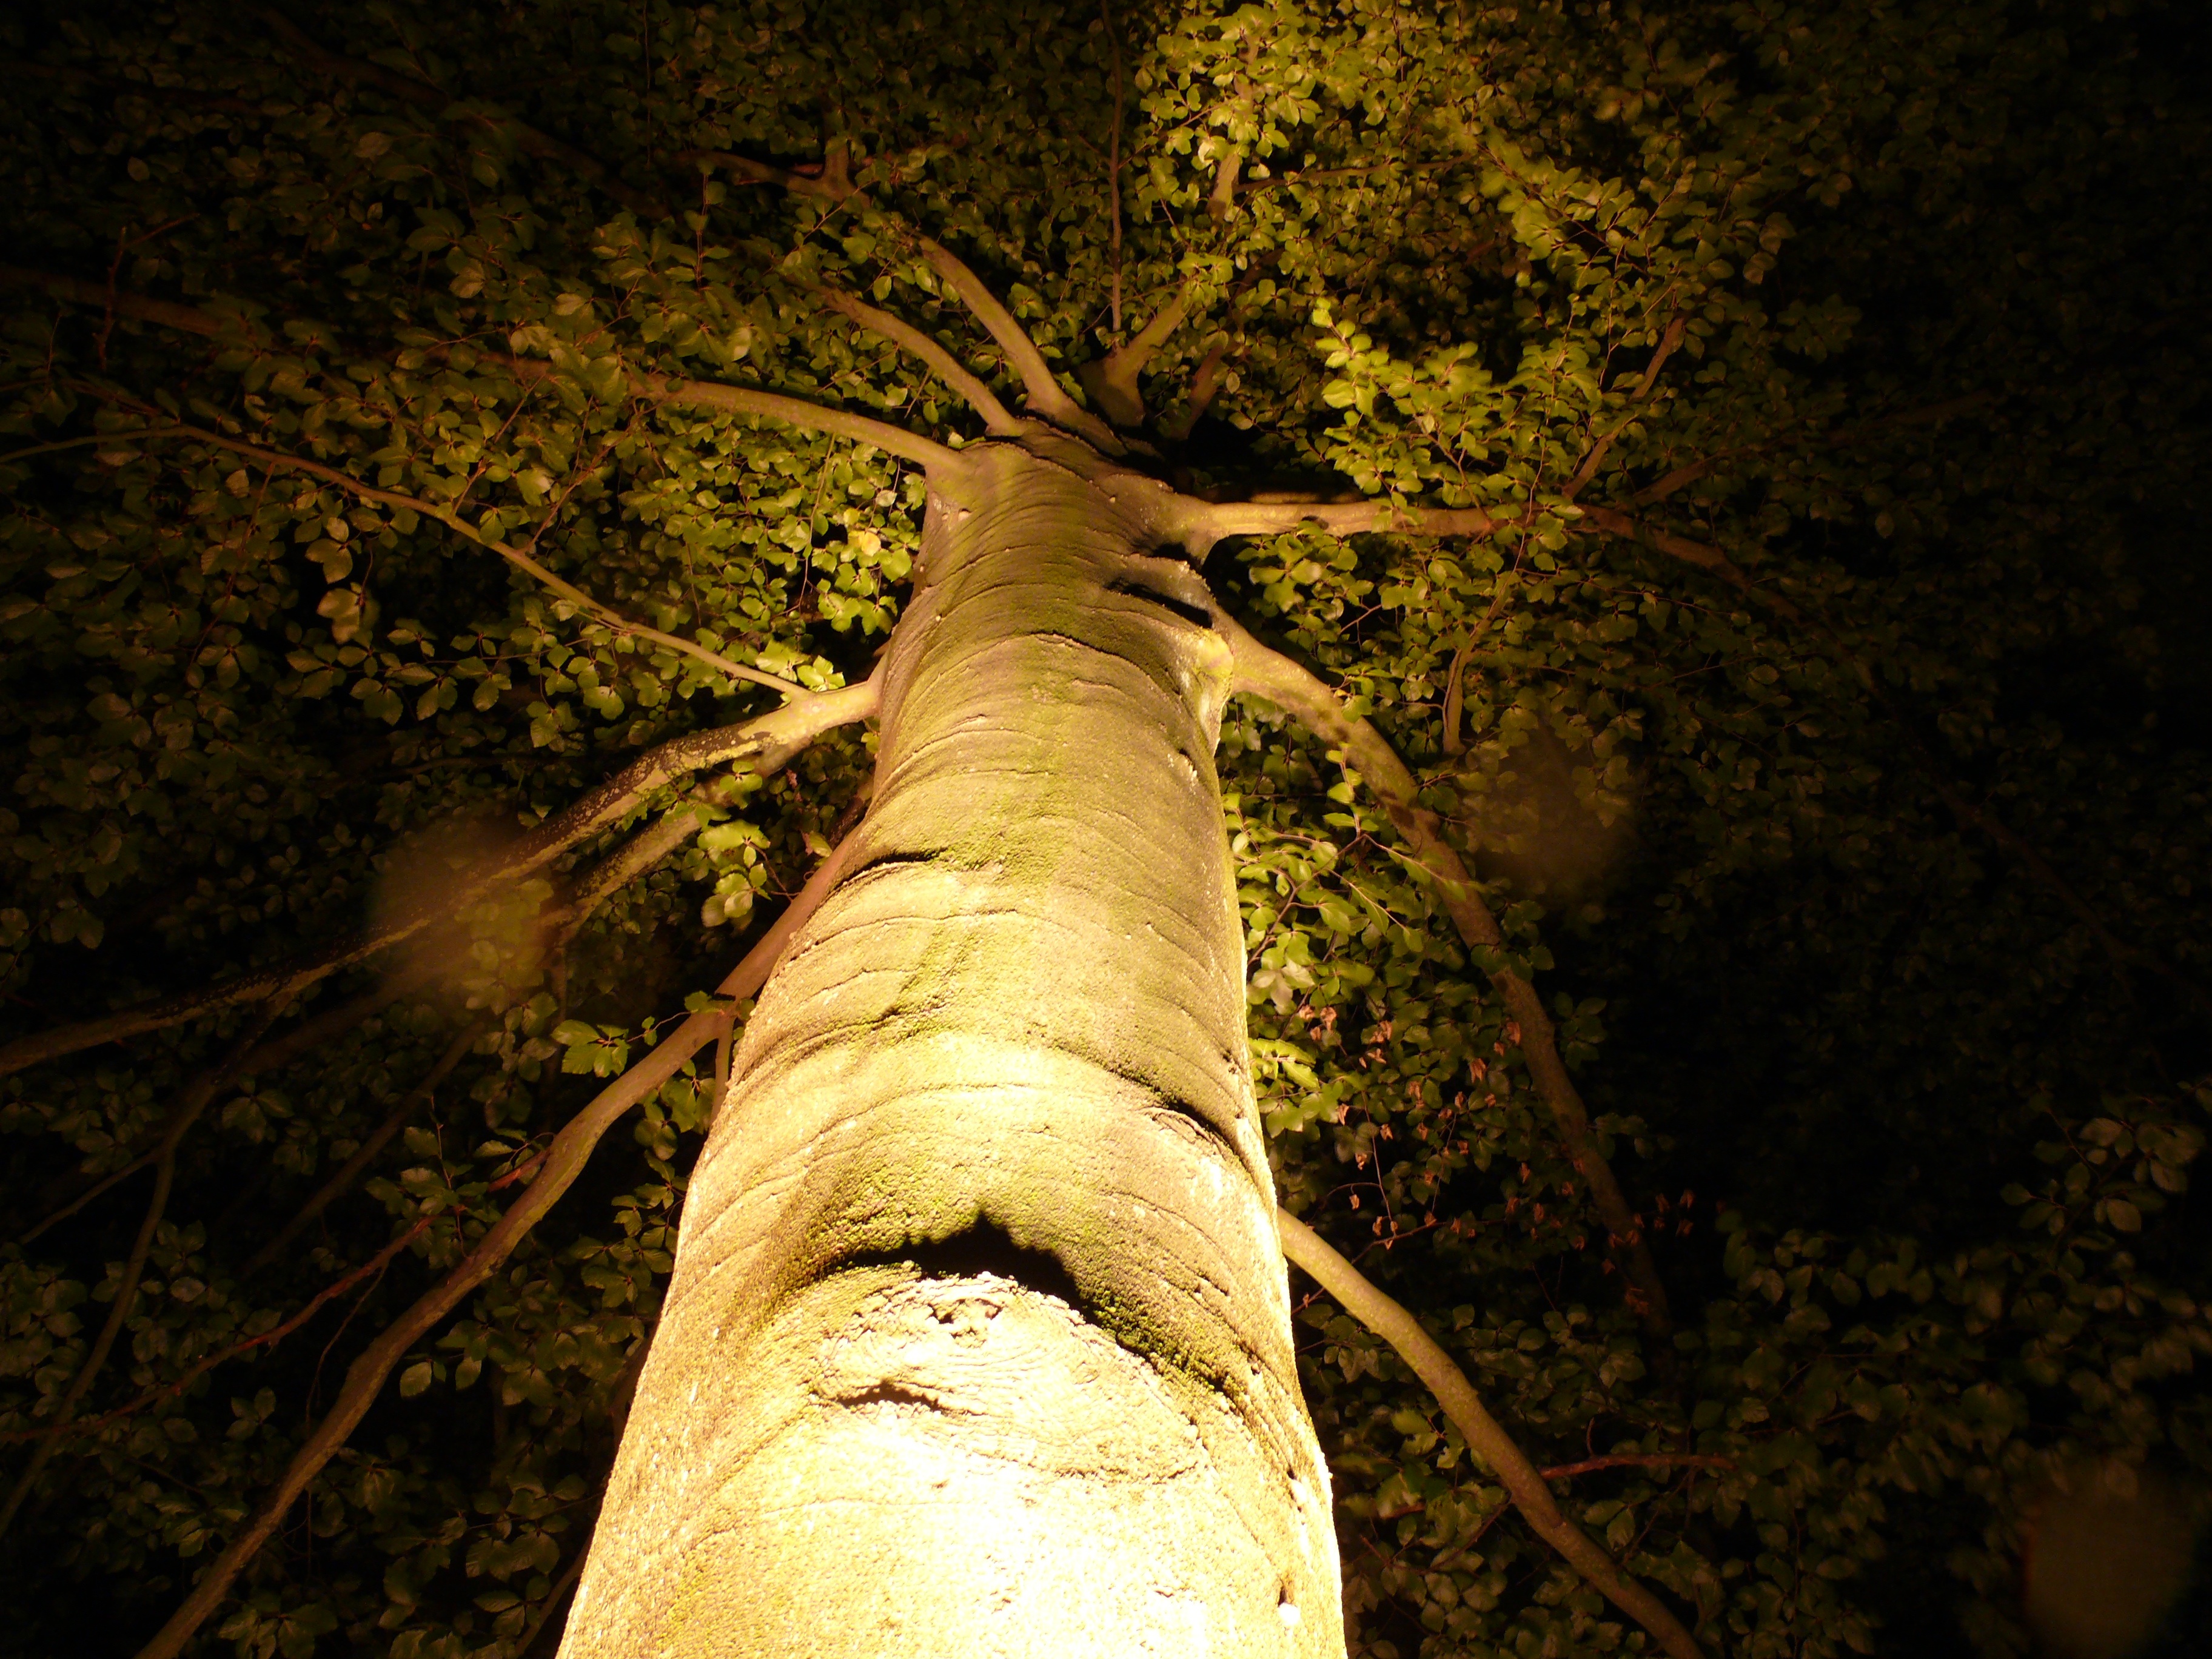
tree, nature, forest, branch, plant, wood, sunlight, leaf, flower, trunk, formation, autumn, darkness, flora, season, woodland, macro photography, plant stem, woody plant